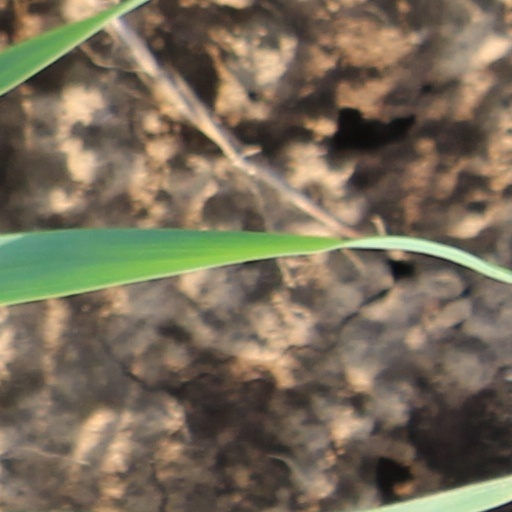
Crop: wheat